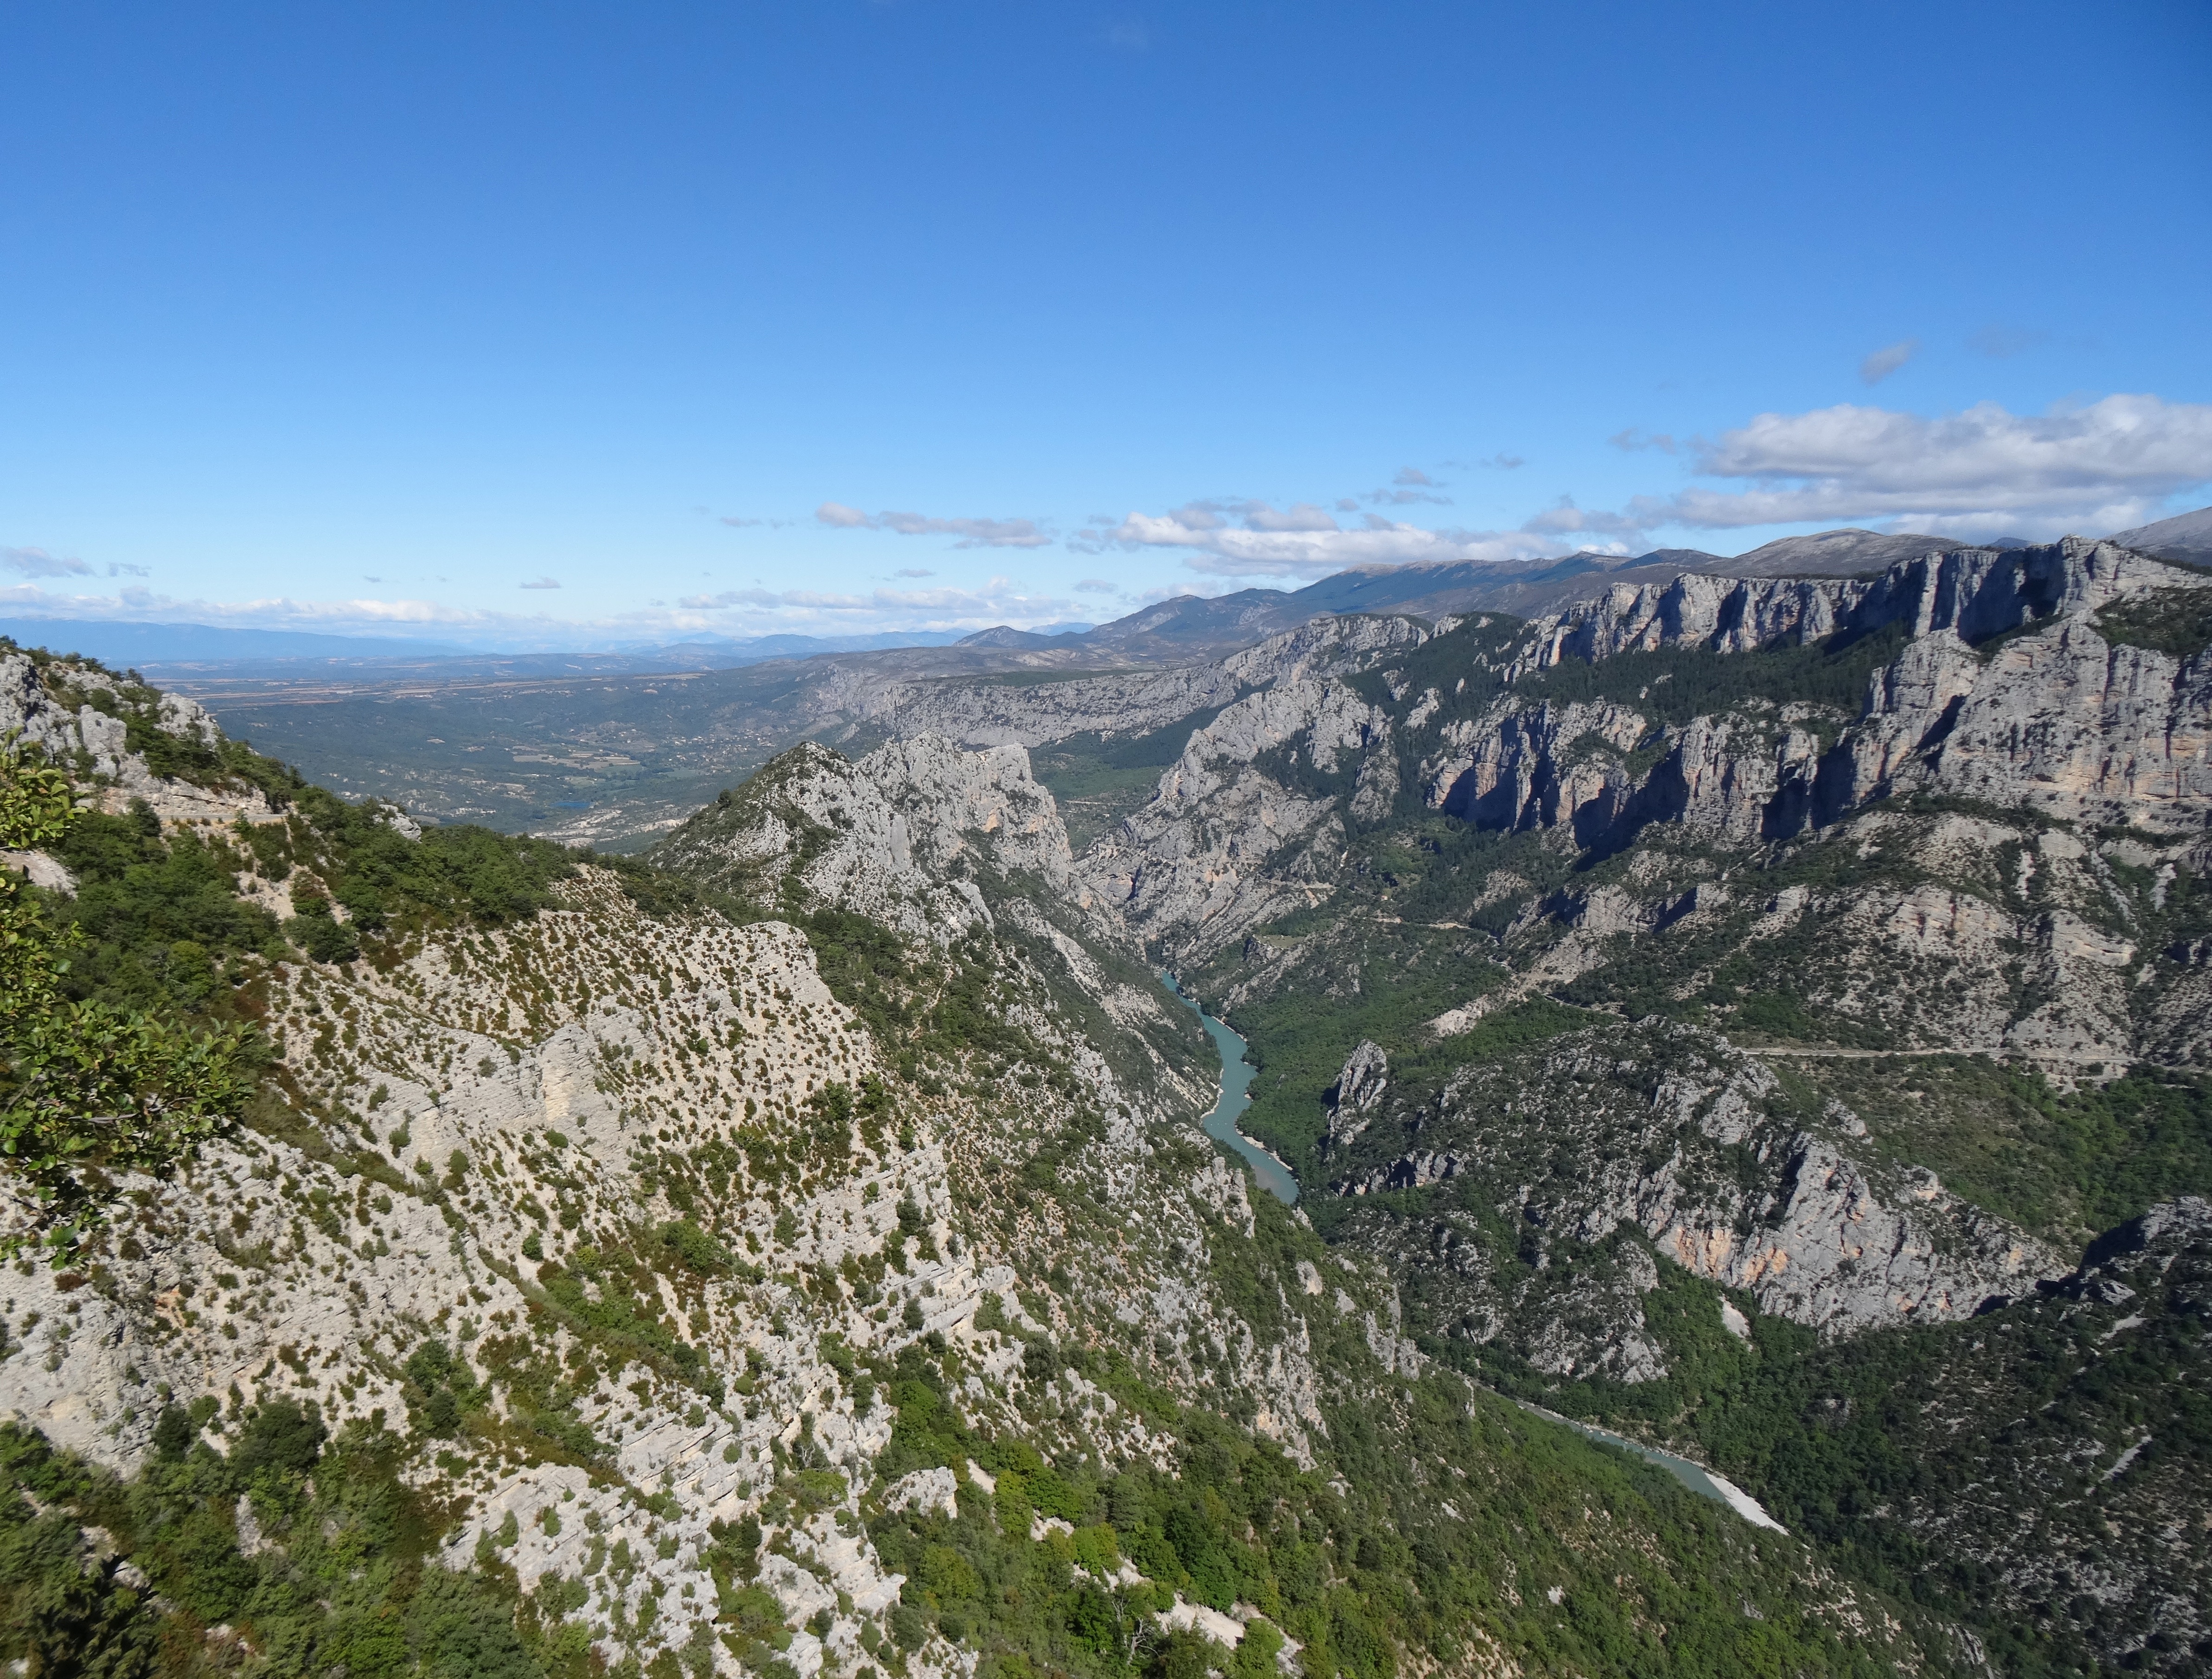
landscape, rock, walking, mountain, hiking, trail, adventure, view, river, valley, mountain range, travel, france, europe, scenic, park, scenery, blue, gorge, terrain, ridge, rocks, geology, mountains, alps, backpacking, plateau, provence, fell, landform, mountain pass, geographical feature, mountainous landforms, gorge du verdon